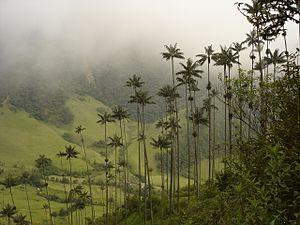
Le Céroxyle de Quindío ou Palmier à cire du Quindío est une espèce de palmiers du genre Ceroxylon qui appartient à la sous-famille des Ceroxyloideae. L'espèce est présente sur les reliefs de la région andine en Colombie. C'est un des symboles nationaux colombiens. C'est la plus grande espèce de palmiers au monde, pouvant atteindre jusqu'à 65 m de hauteur.